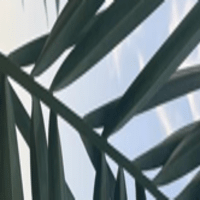
Label: Healthy sample